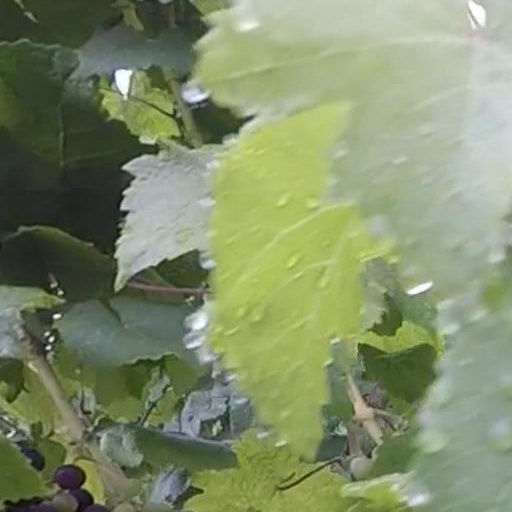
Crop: grape